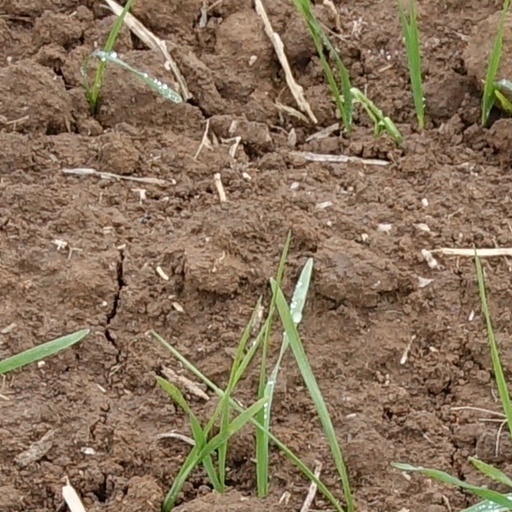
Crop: wheat